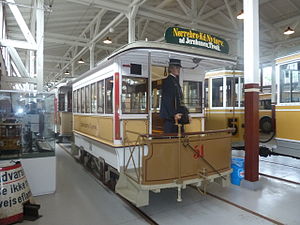
Københavns Sporveje / Linjer
Hestesporvogn fra Kjøbenhavns Sporvei-Selskab, senere overtaget af DKS og KS.
Københavns Sporveje var et af Københavns Kommune ejet selskab, der blev dannet med virkning fra 1. august 1911 ved en samtidig overtagelse af det private De kjøbenhavnske Sporvejes aktiviteter. Senere i 1919 overtog KS også Frederiksberg Sporveje, mens NESA fortsatte på egen hånd i Gentofte med egne sporveje og senere trolleybusser.